Kawigamog

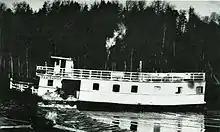

The Kawigamog was a steamship that carried passengers and all kinds of cargo on the Pickerel River, a tributary of the French River, that drains Lake Nipissing into Georgian Bay, in Ontario.